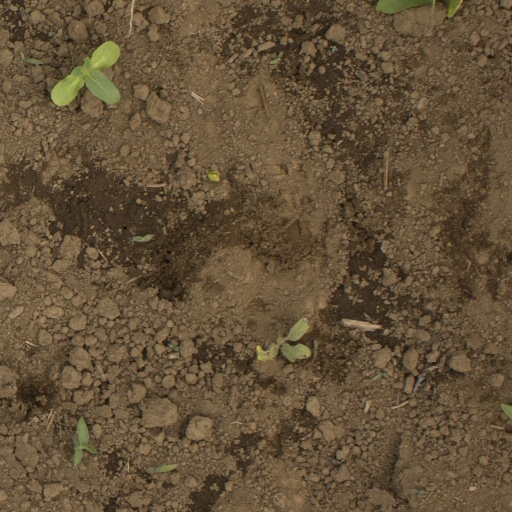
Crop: Jerusalem artichoke